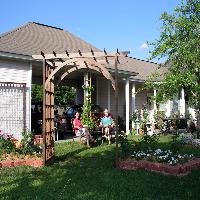
Weather: sun or clear